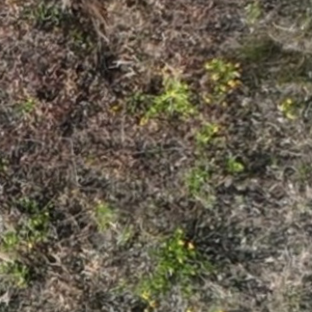
Month: july